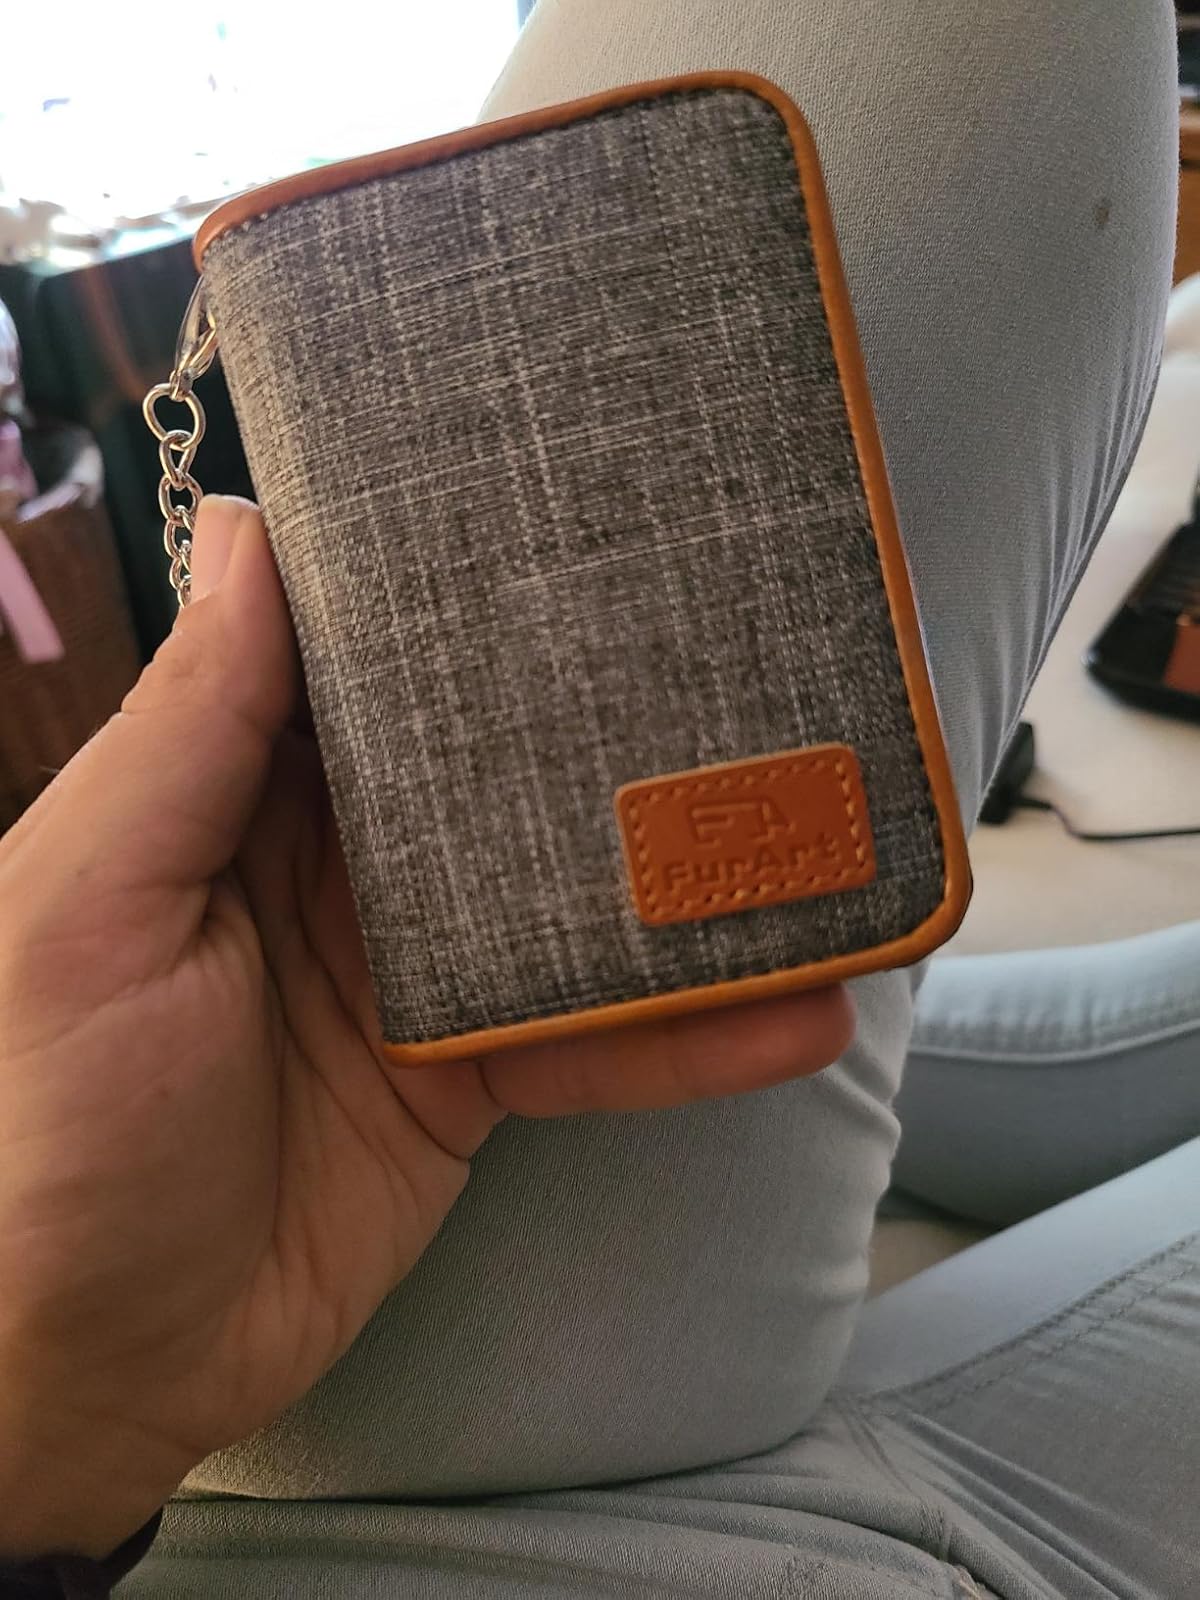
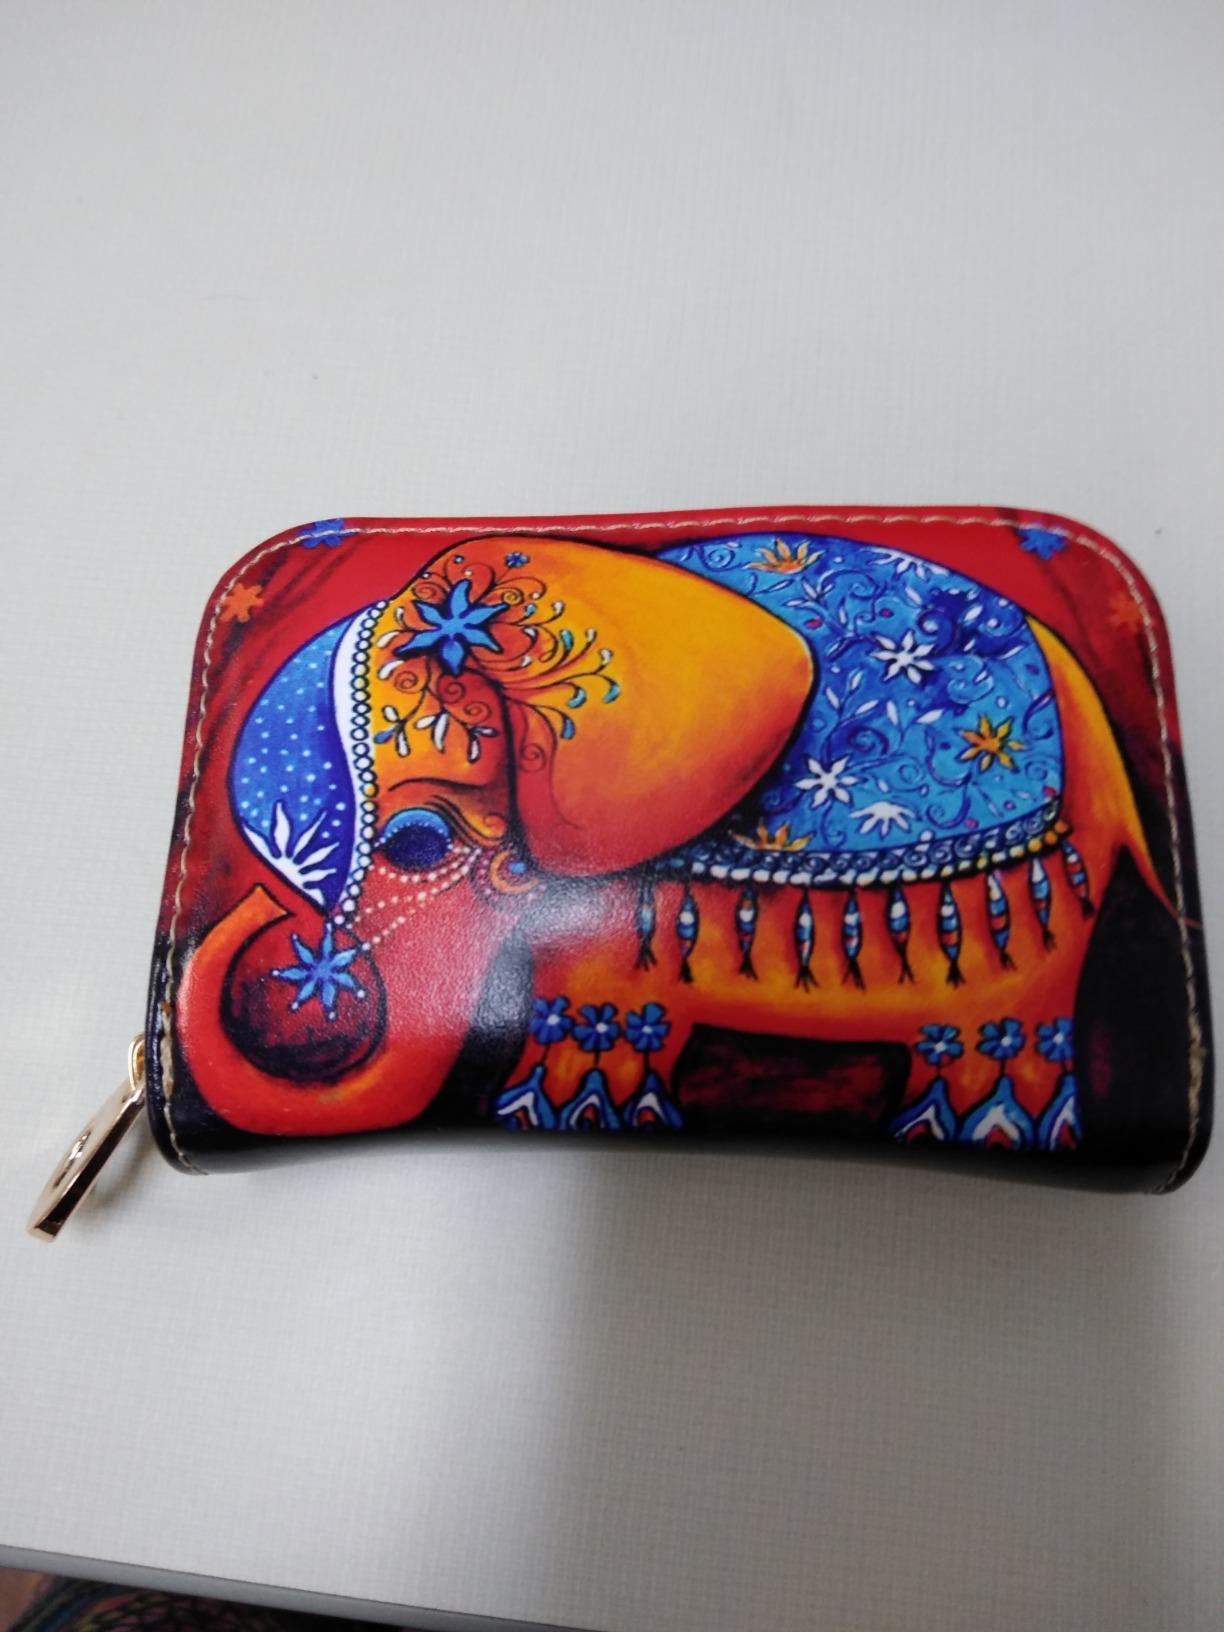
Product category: accessories_keychain
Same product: no